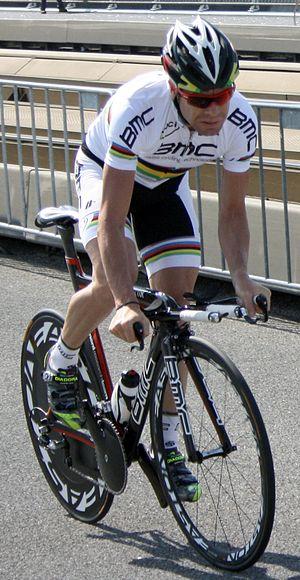
Cadel Evans, né le 14 février 1977 à Katherine dans le Territoire du Nord, est un coureur cycliste professionnel australien. Ancien VTTiste de premier plan, il s'est converti au cyclisme sur route. À la fois bon grimpeur et rouleur, il a remporté le Championnat du monde sur route en 2009, le Tour de Romandie en 2006 et en 2011 et le ProTour 2007. Figurant parmi les favoris des grands tours auxquels il participe, il s'est classé deuxième du Tour de France en 2007 et 2008 et troisième du Tour d'Espagne 2009 ainsi que du Tour d'Italie 2013. En 2011, il est le premier Australien vainqueur du Tour de France. Il prend sa retraite sportive en février 2015.